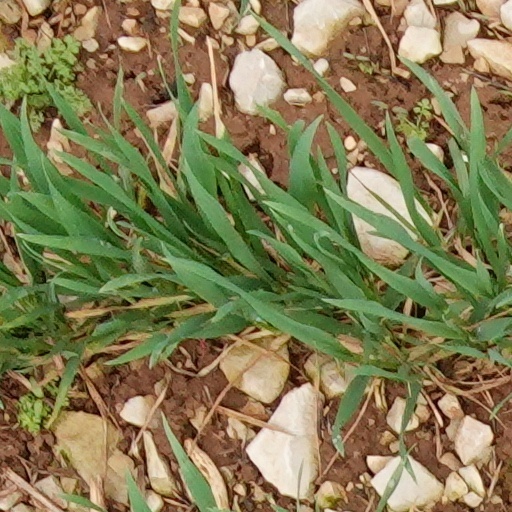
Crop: wheat